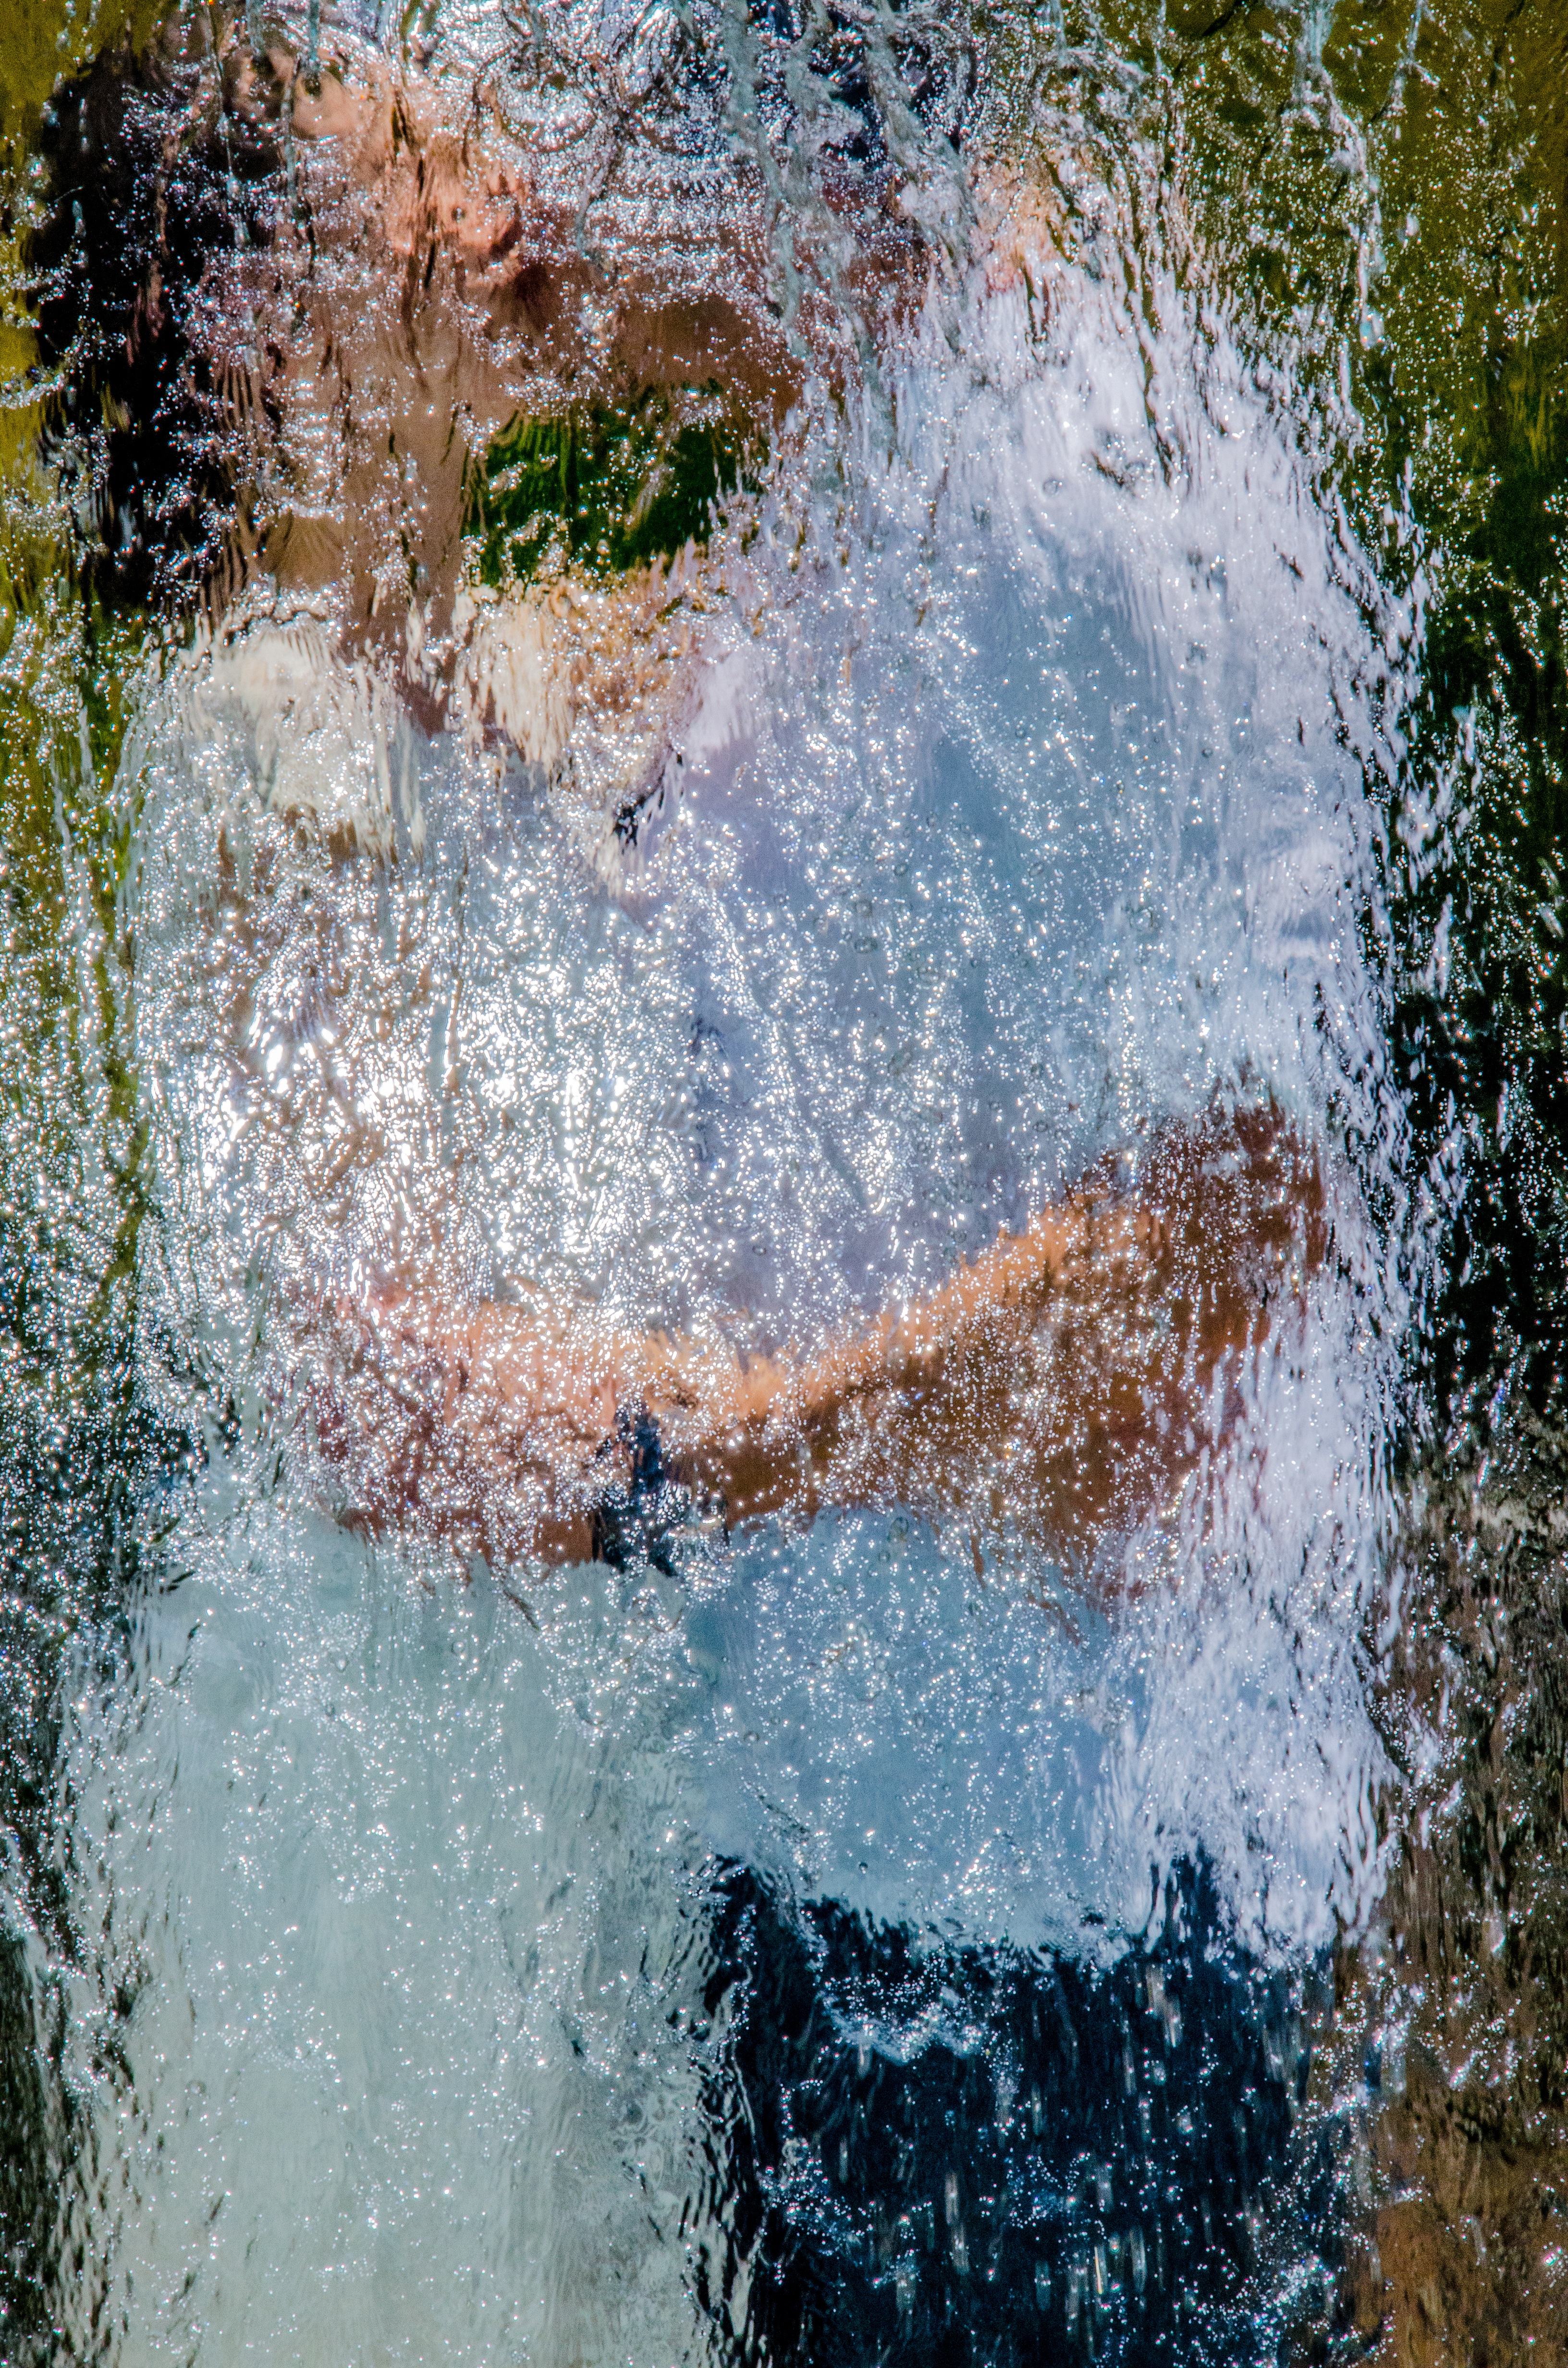
water, nature, rock, waterfall, wave, river, stream, ice, love, heart, rapid, romantic, marriage, alliance, passion, casal, boyfriends, water feature, grooms